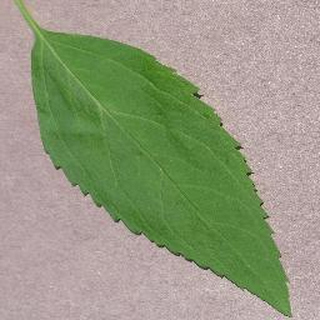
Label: healthy_cherry